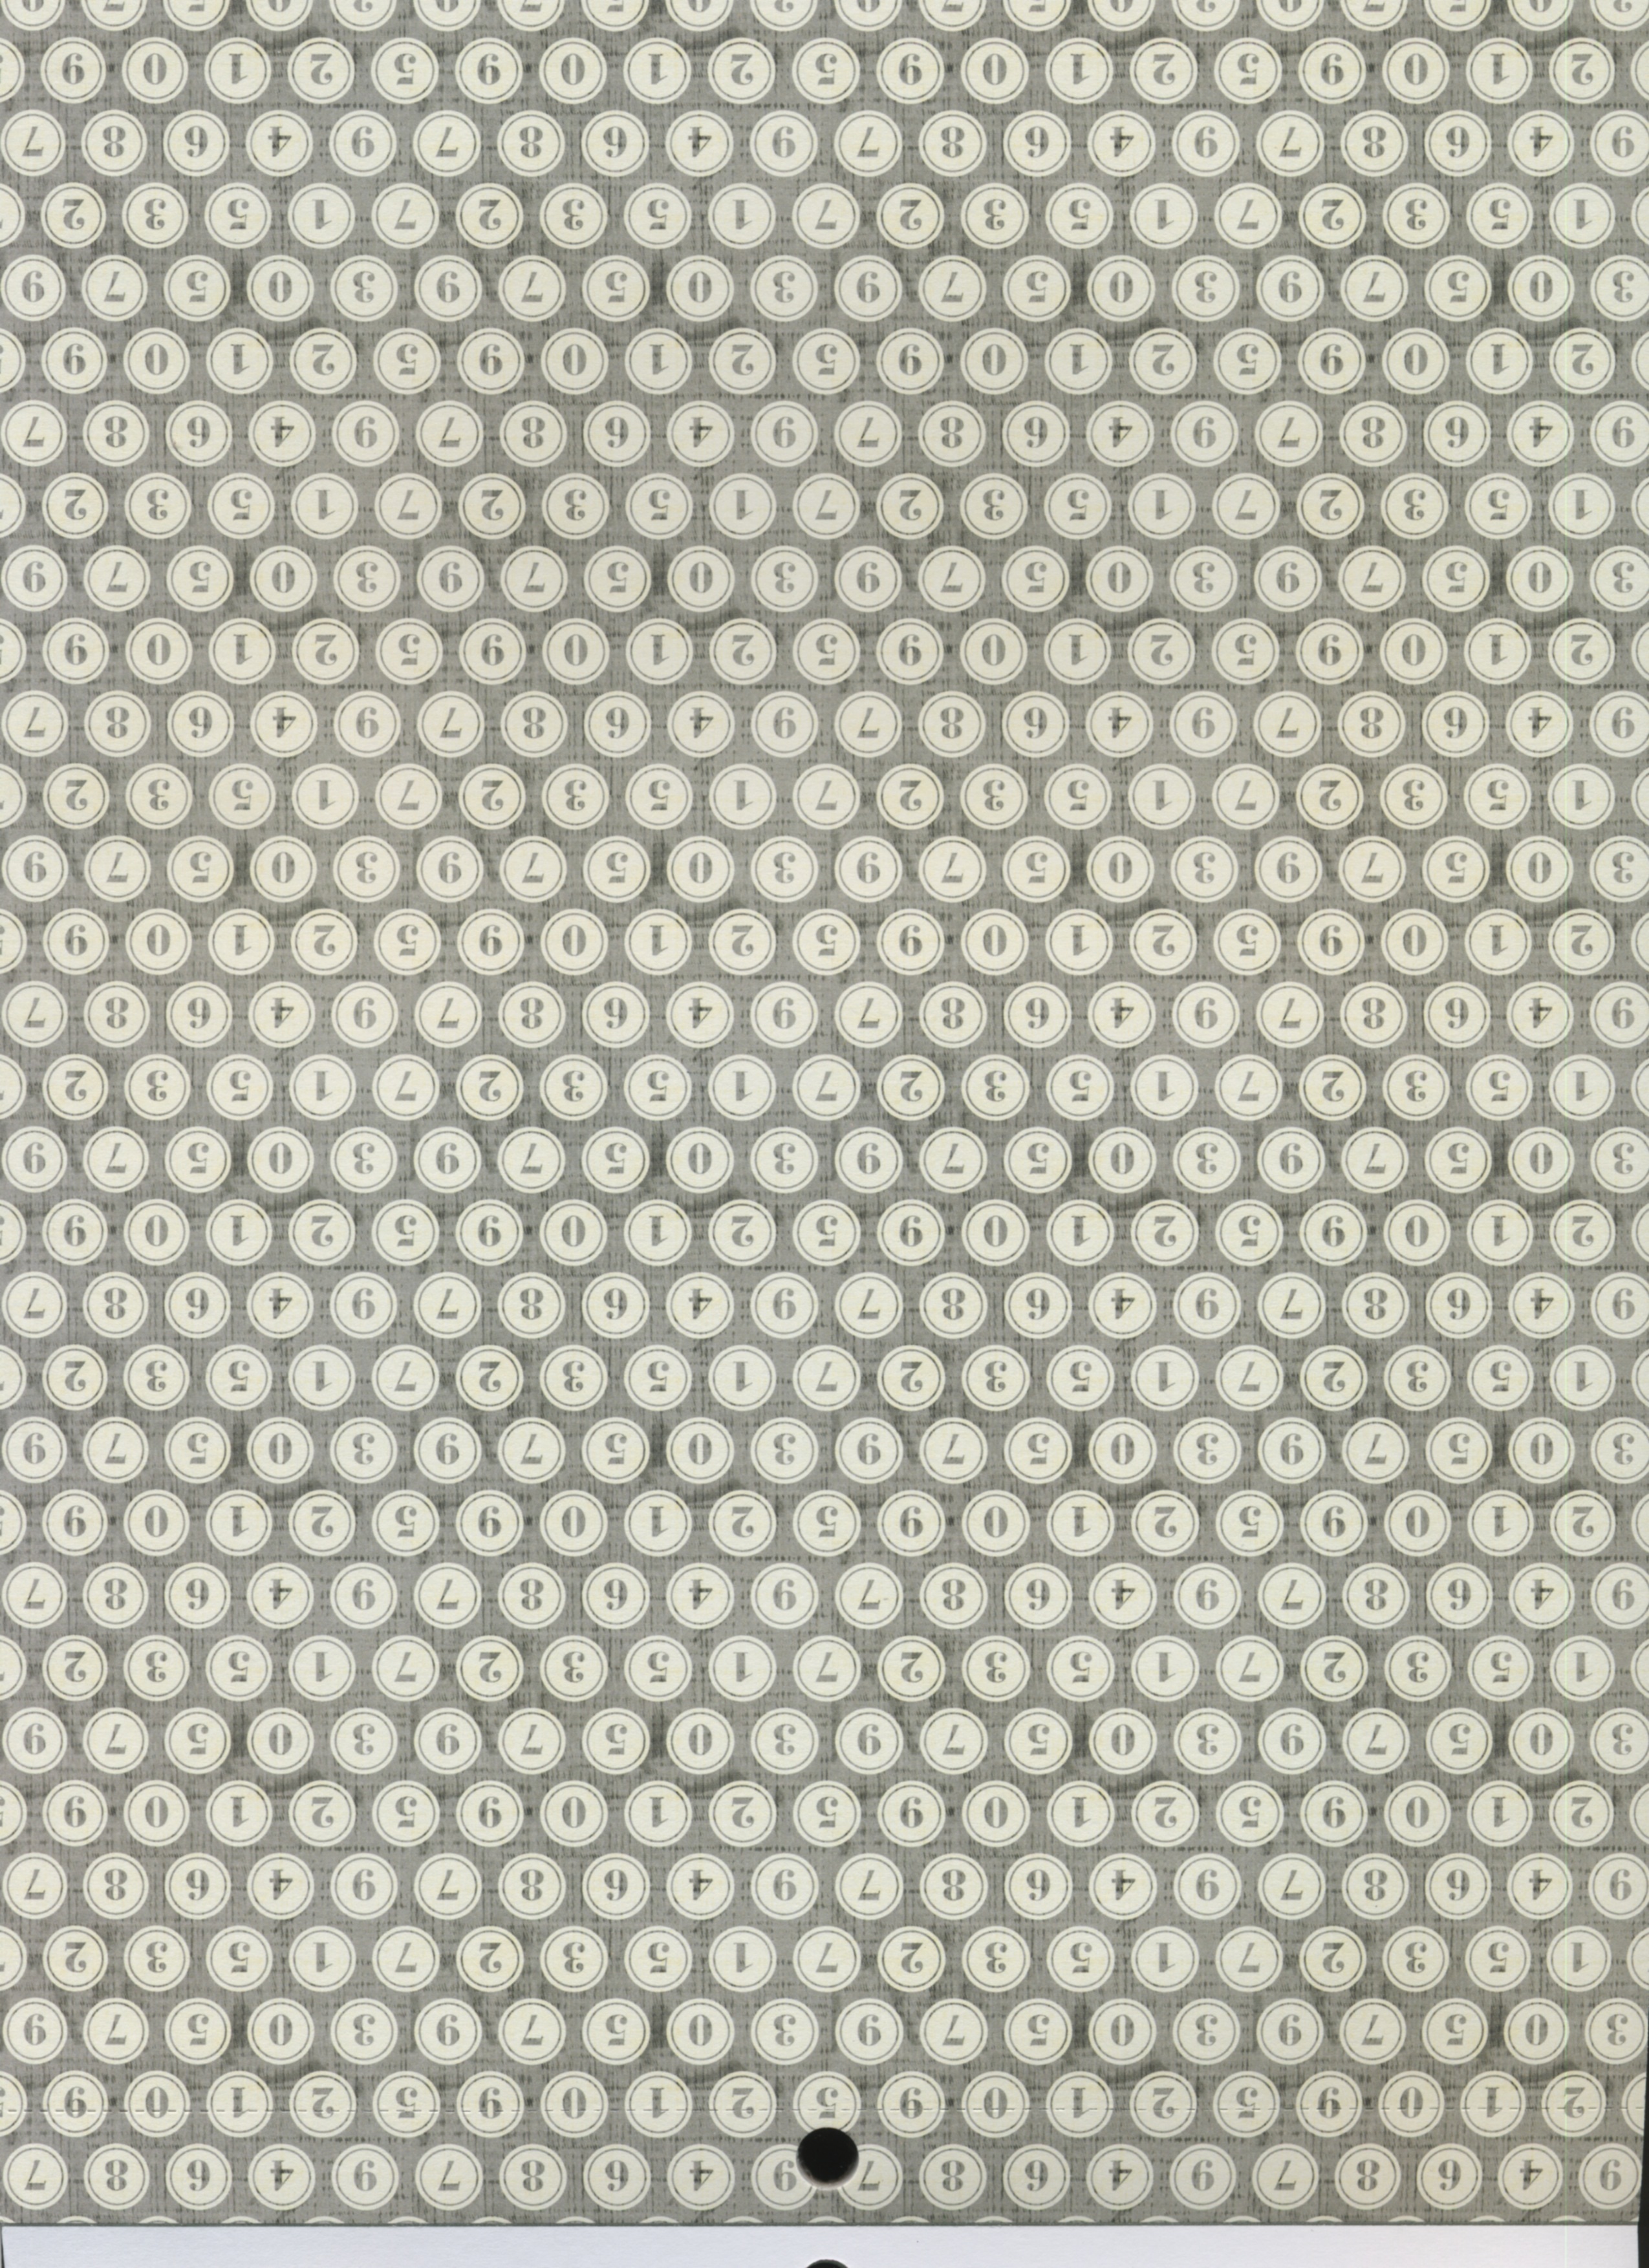
floor, pattern, line, circle, textile, grey, design, net, rectangle, shape, honeycomb, flooring